Sunday Morning (No Doubt song)

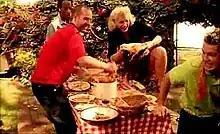
A still from the music video showing band members in a backyard food fight scene with flying food and casual clothing.

Professional critiques of "Sunday Morning" have been largely positive, both at the time of its release and retrospectively. Partridge, writing for "Billboard", singled out Stefani's role as a songwriter, praising her ability to write after "constantly gaining and losing the upper hand in her romantic adventures". Mike Boehm from the "Los Angeles Times" stated that "Sunday Morning" is an example of "the band's improved craft" on "Tragic Kingdom" and complimented its ability to correlate well with the conceptual themes of the album.